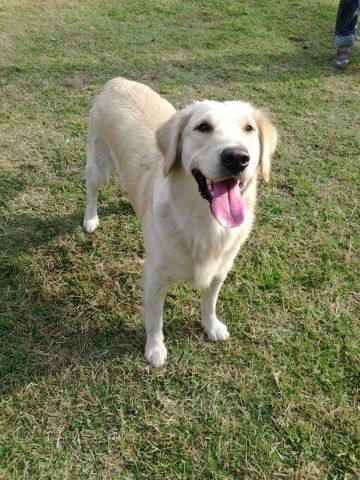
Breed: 5355-n000126-golden_retriever